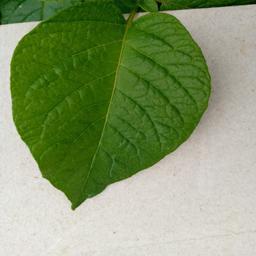
Etiqueta: Sana